Kimball Brothers Shoe Factory

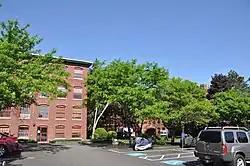

The Kimball Brothers Shoe Factory is a historic factory building at 335 Cypress Street in Manchester, New Hampshire. The four-story brick building was built in stages between 1885 and 1900, and was a prototypical structure from which the design of other period shoe factories in Manchester were built. Construction was overseen by Head & Dowst, a builder responsible for a number of area public buildings, including schools and prisons. It was funded by local businessmen seeking to diversify the local economy, and was leased to the Kimball Brothers, a leading shoe manufacturer in Lynn, Massachusetts. The building was listed on the National Register of Historic Places in 1985.